Ron Brown

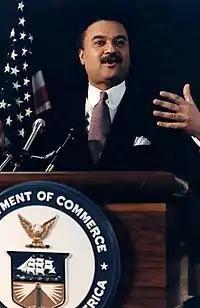
Ron Brown at the podium

While at Middlebury College, Ron Brown became the first African-American member of Sigma Phi Epsilon, collegiate fraternity. Brown was commissioned through the ROTC program as a 2nd Lieutenant of Armor in the United States Army in 1962 after graduating from Middlebury, the same year he married Alma Arrington. After tours of duty in Germany and California, deploying temporarily to Korea, he left the United States Army as a Captain in 1967. Brown then joined the National Urban League, a leading economic equality group in the United States. Meanwhile, Brown enrolled at St. John's University School of Law and obtained a degree in 1970.